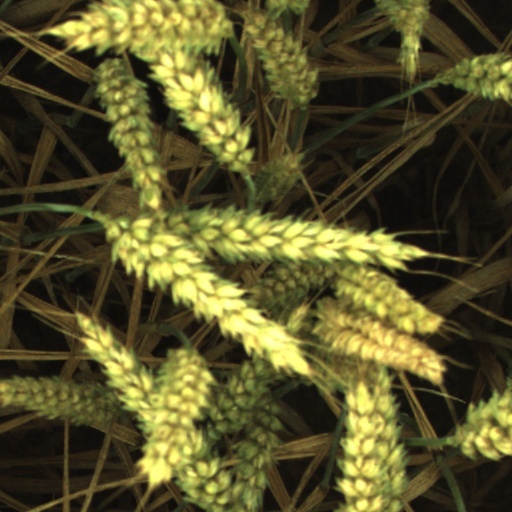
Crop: wheat